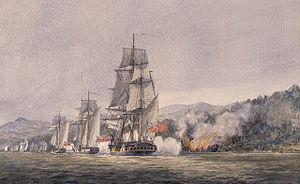
La bataille de Valcour Island est une bataille navale qui se déroula le 11 octobre 1776 sur le lac Champlain près de la frontière actuelle entre le Canada et les États-Unis. L'engagement principal a eu lieu dans la baie de Valcour, un détroit entre la rive de l'État de New York et l'île Valcour.